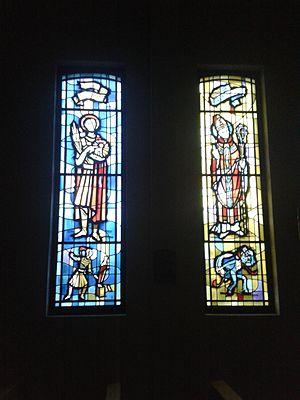
Vitraux côté aval.
L’église Saint-Victor d'Ollon est un édifice religieux catholique situé à Ollon dans le canton de Vaud en Suisse. Il ne faut pas la confondre avec le temple réformé de cette même localité, qui est l'ancienne église médiévale dite de Saint-Victor.